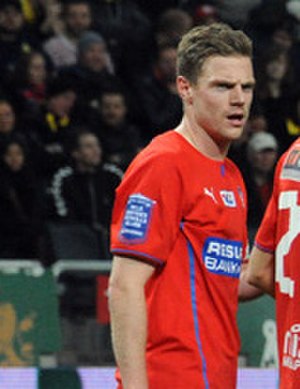
Arnór Smárason
Arnór Smárason
Arnór Smárason er en islandsk fodboldspiller, der spiller i den svenske klub Hammarby IF. Han spiller primært som angriber.